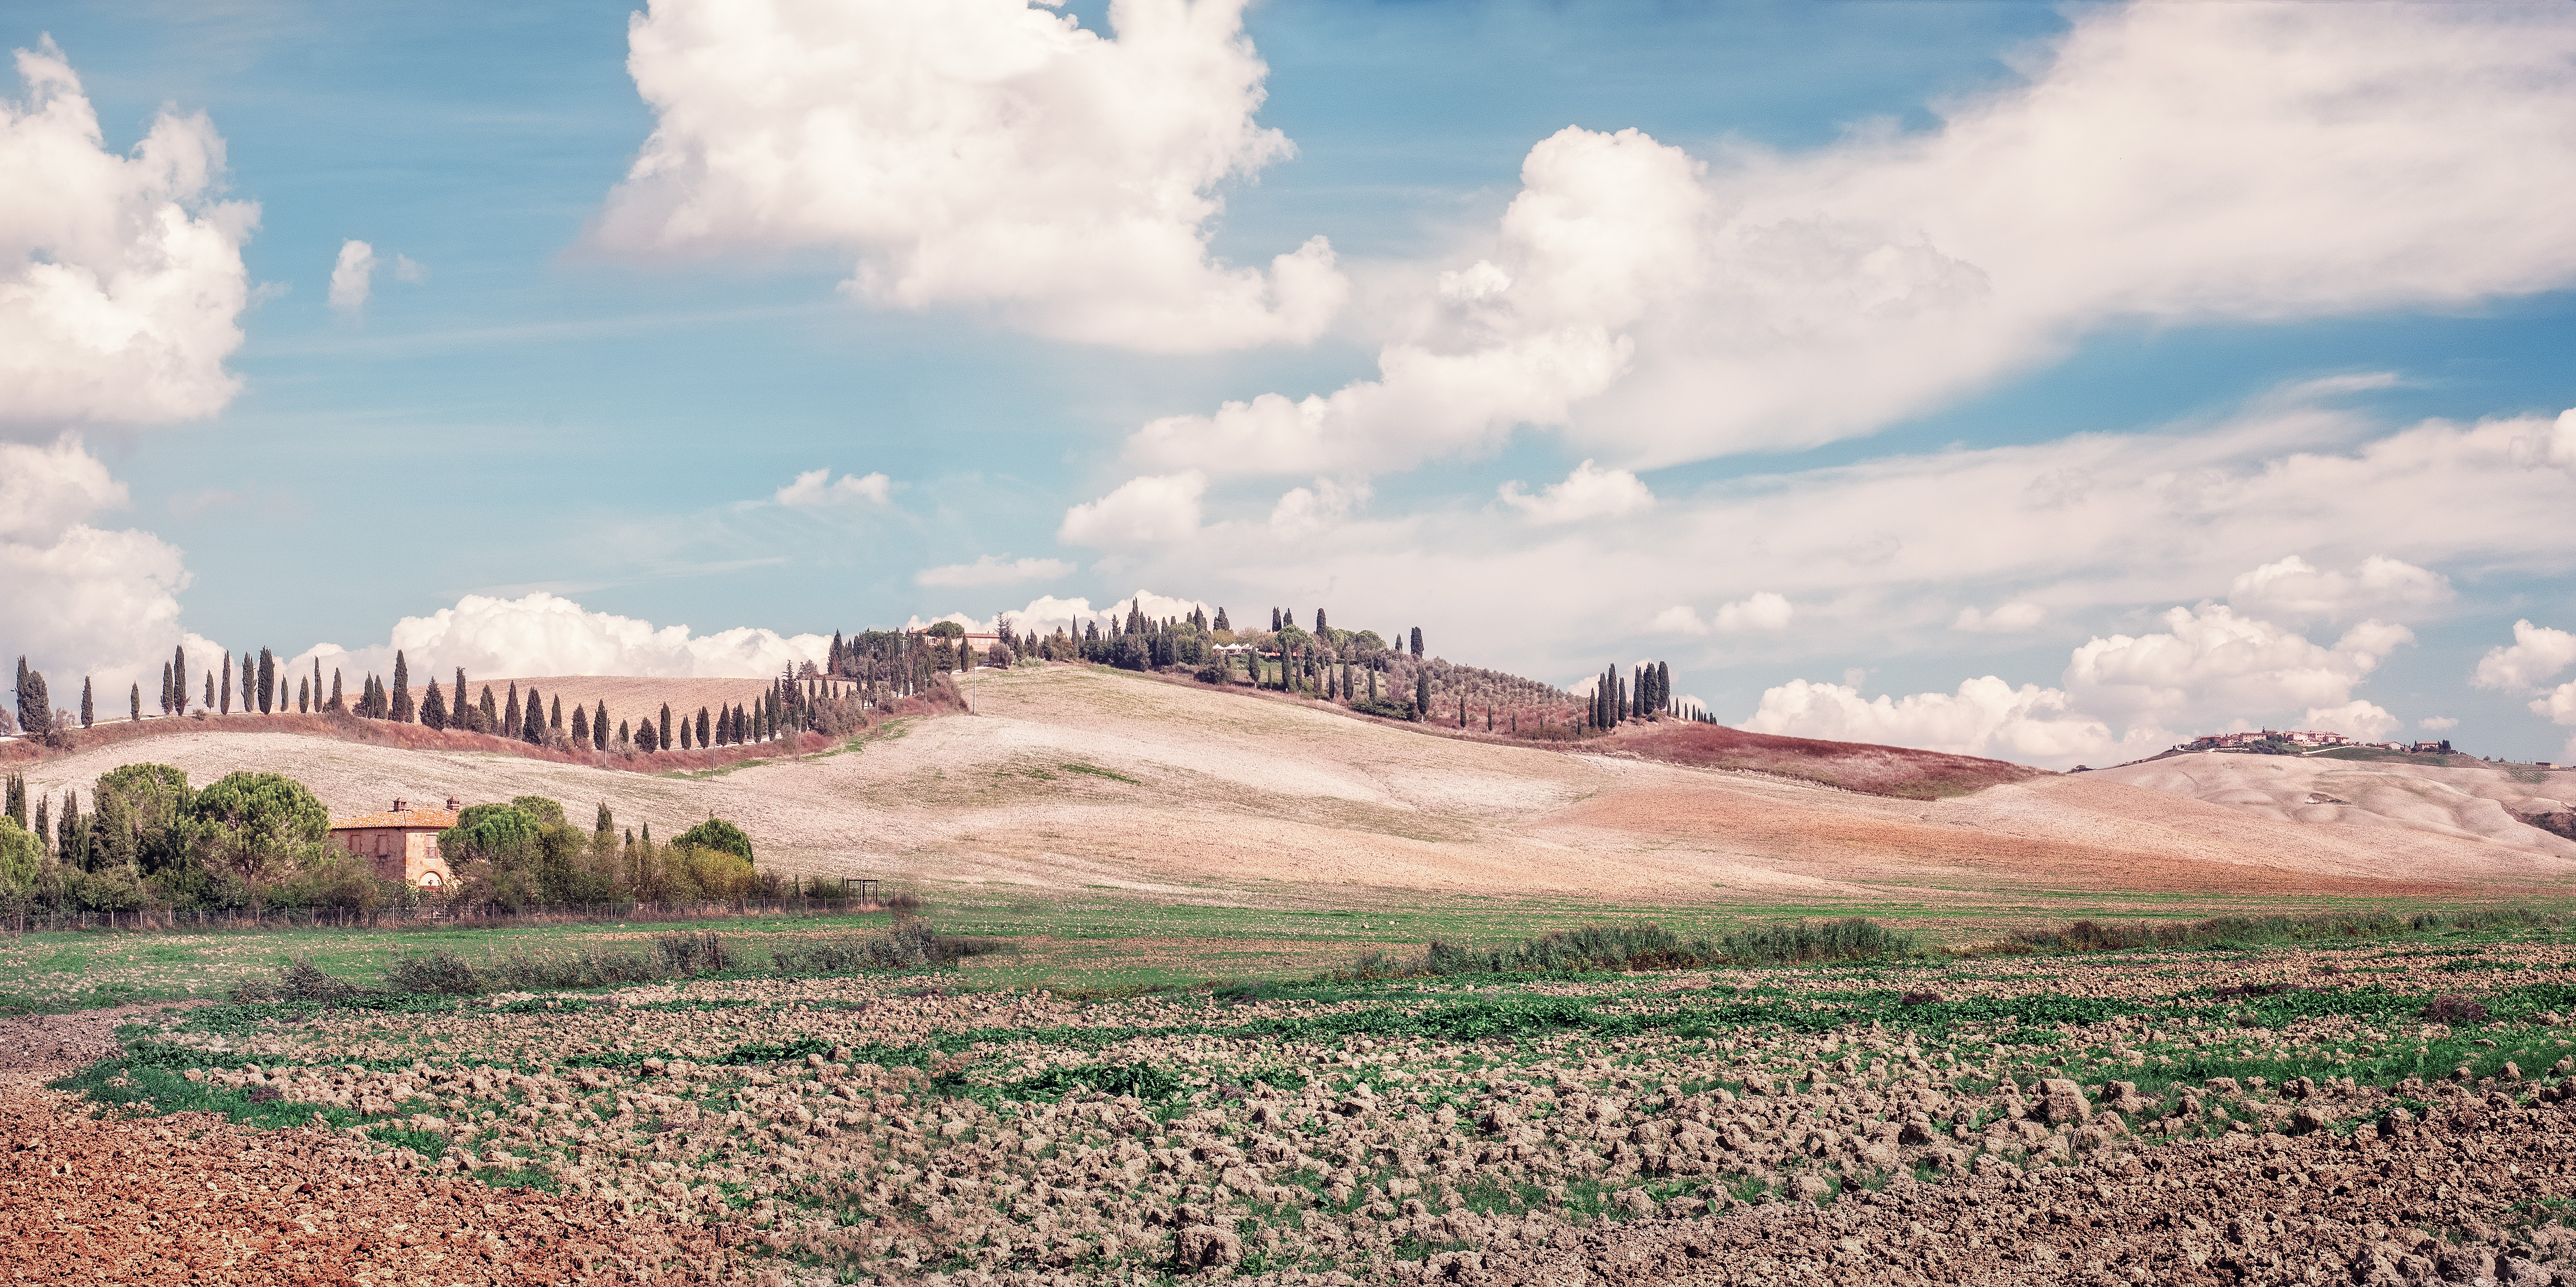
landscape, grass, horizon, mountain, cloud, sky, field, meadow, prairie, hill, flower, alley, valley, panorama, summer, soil, italy, tuscany, agriculture, plain, clouds, fields, grassland, badlands, plateau, it, toscana, asciano, agrarian, steppe, rural area, geographical feature, grass family, mountainous landforms